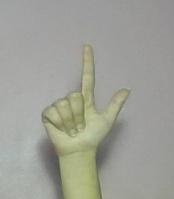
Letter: laam